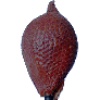
Label: Salak 1